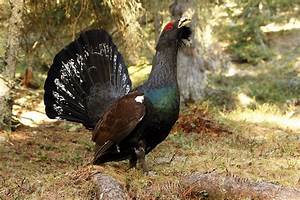
Label: gallina